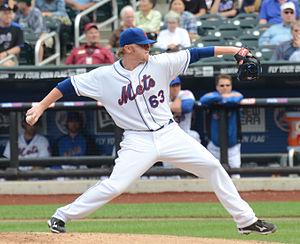
Christopher Schwinden est un lanceur droitier des Ligues majeures de baseball sous contrat avec les Rangers du Texas.